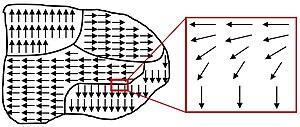
Configuration de domaines magnétiques et transitions de domaines au sein de la paroi
Le terme nanoalliage est utilisé pour décrire des nanoparticules composées de plusieurs métaux ou d'un métal associé à d'autres éléments chimiques. En métallurgie, l'intérêt d'un alliage vient souvent de la combinaison des propriétés de ses constituants. De par sa taille nanométrique, un nanoalliage possède des propriétés différentes voire nouvelles par rapport à un alliage massif. Comme pour les nanomatériaux, beaucoup de leurs propriétés sont liées à l'augmentation de la surface d'interaction avec le milieu extérieur. Dans le cas des nanoalliages, le potentiel de ces systèmes augmente encore en raison d'une très grande diversité structurale couplée aux effets d’ordre chimique et de ségrégation superficielle. La taille des nanoparticules d'alliages varie de 1 à quelques centaines de nanomètres.